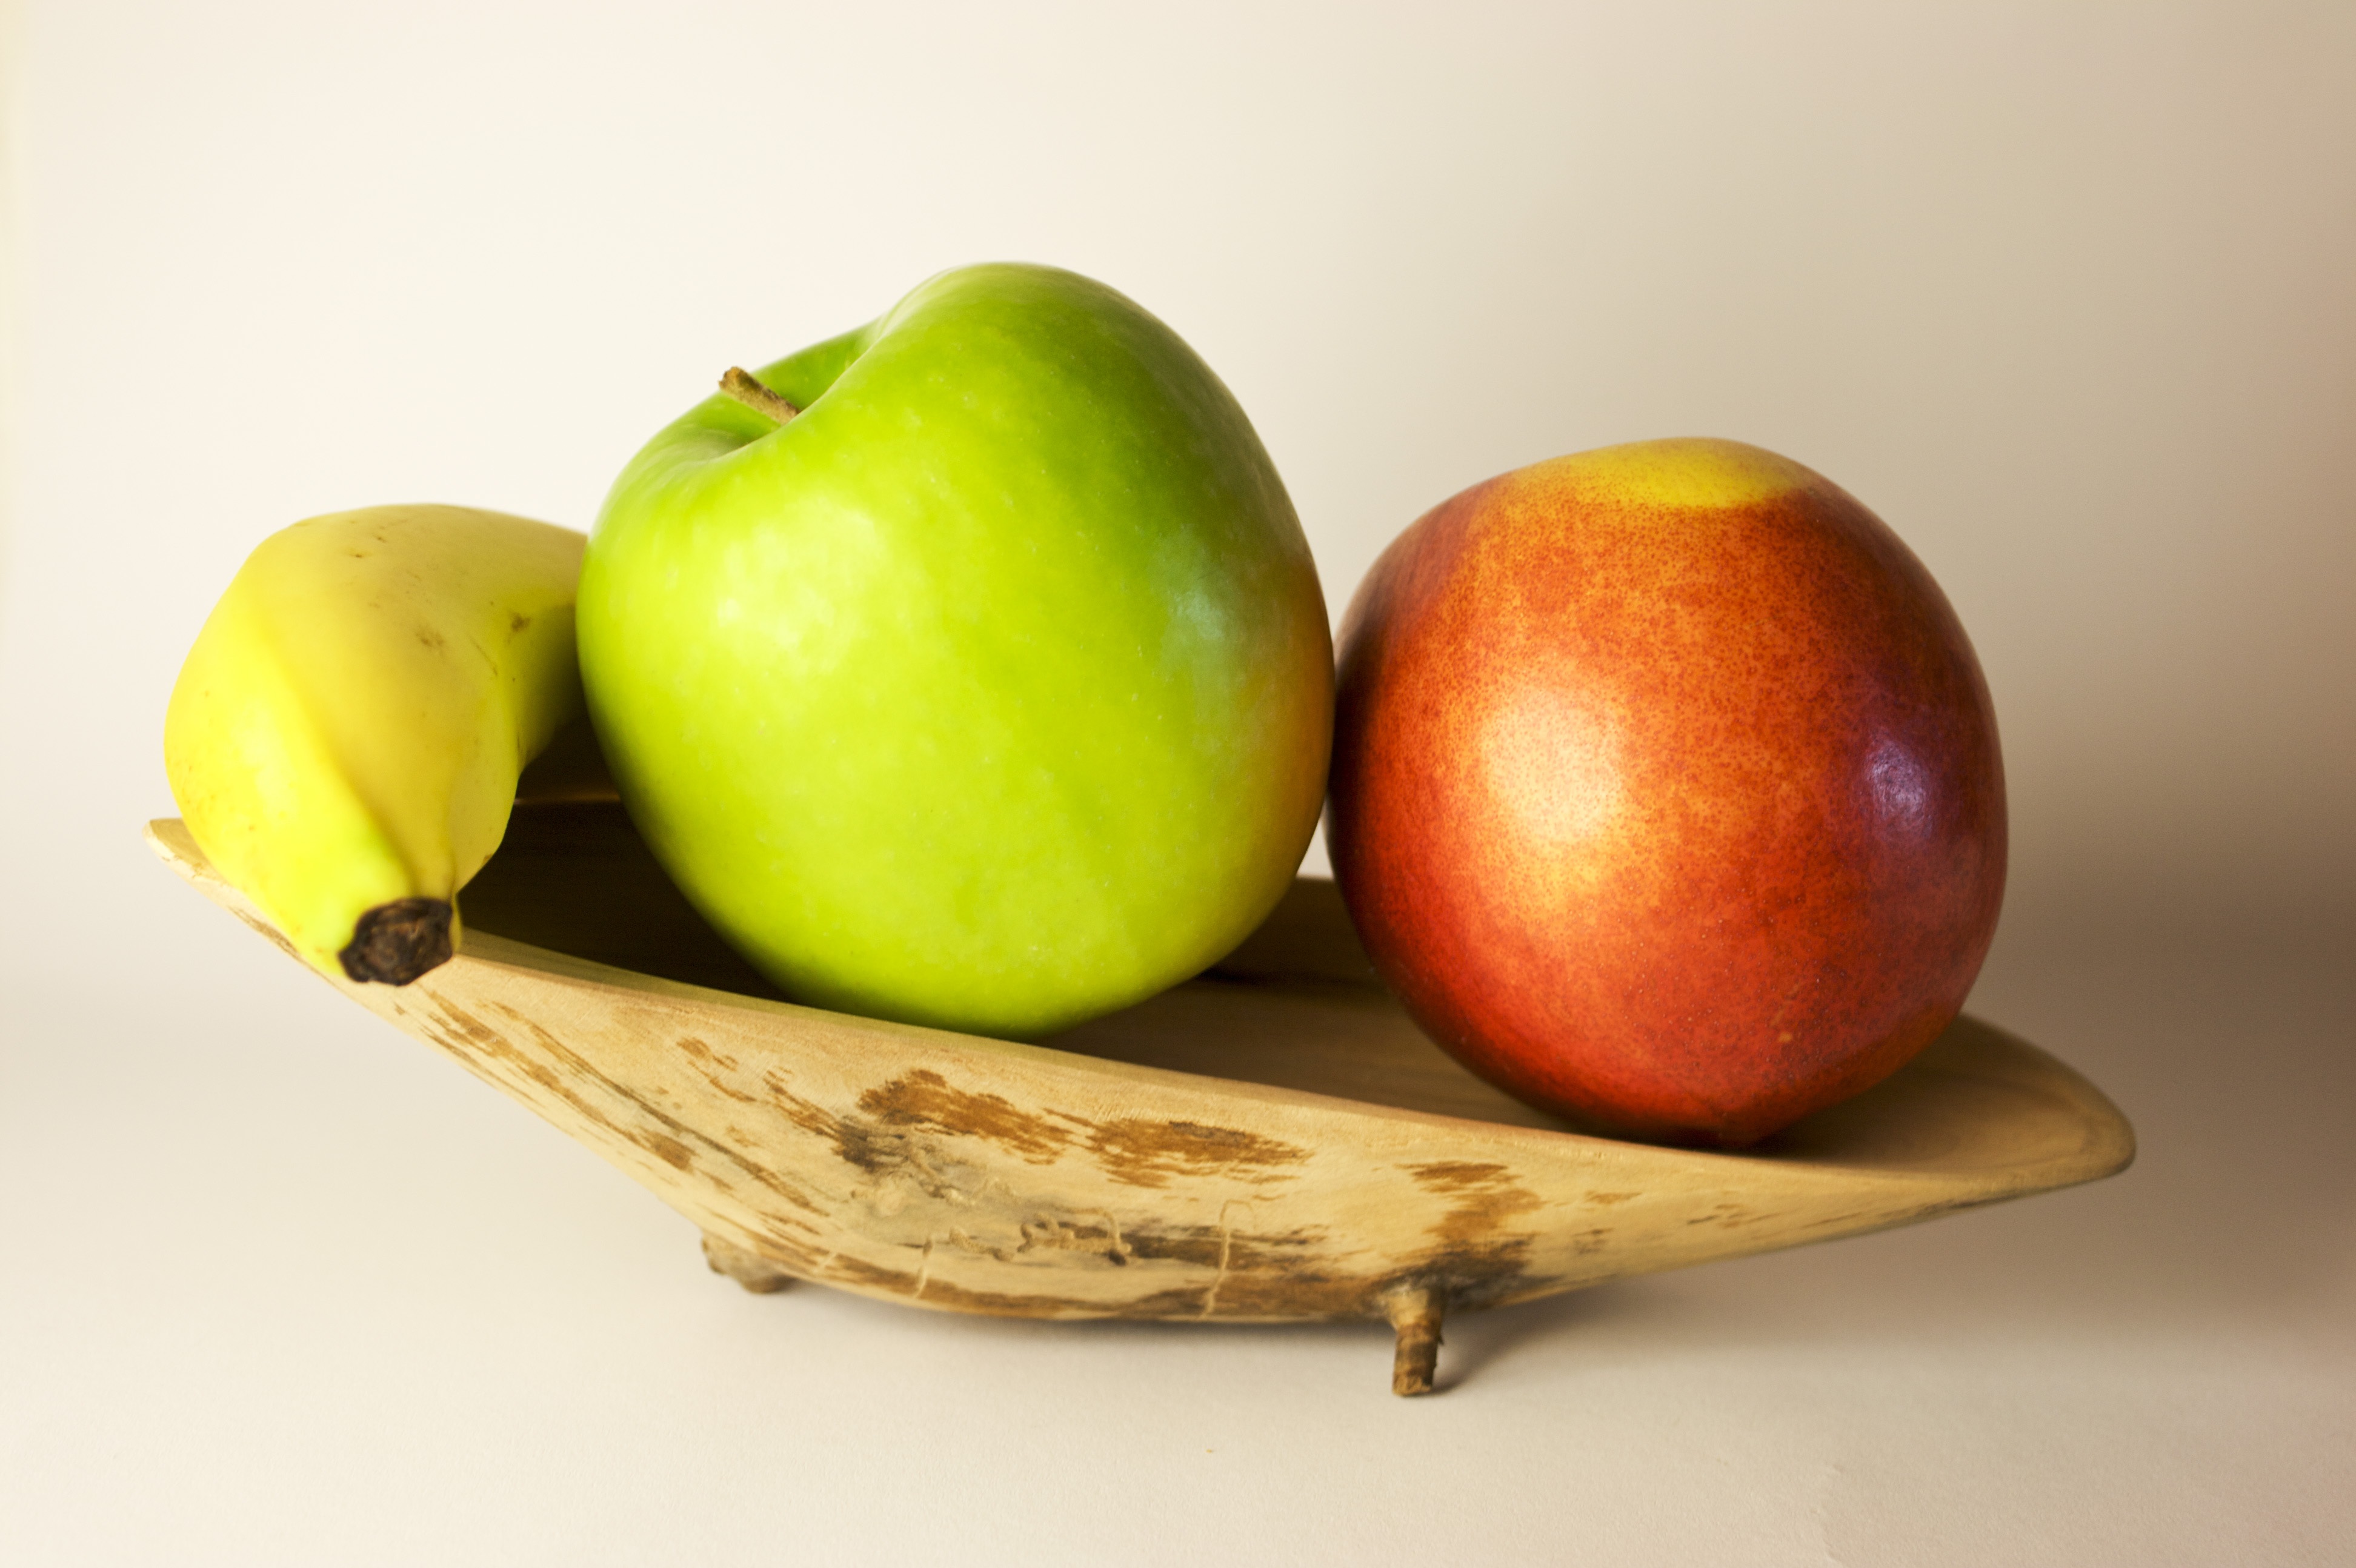
apple, plant, fruit, food, produce, banana, shell, painting, liqueur, flowering plant, still life photography, land plant